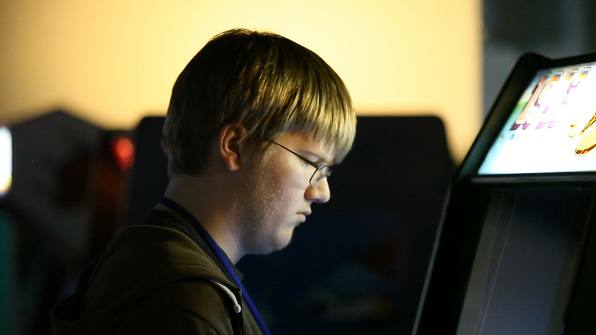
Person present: Yes